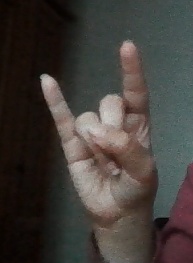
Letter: la